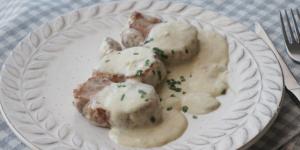
solomillo al roquefort